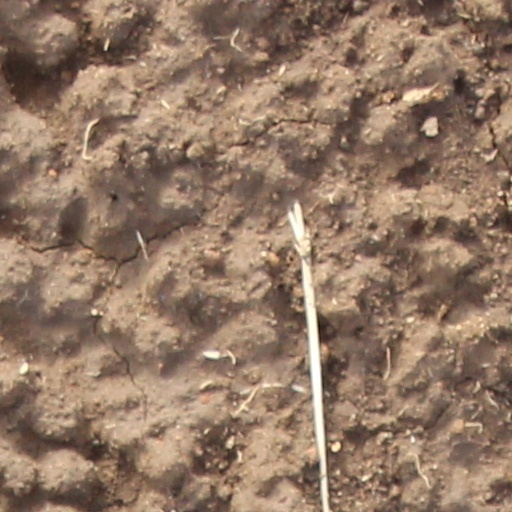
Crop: wheat